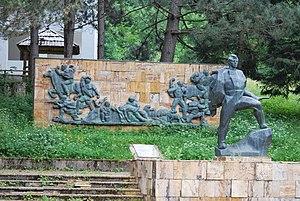
La République socialiste de Macédoine est une ancienne république socialiste membre de l'ancienne République fédérative socialiste de Yougoslavie. Après la transition du système socialiste à un régime parlementaire en 1990, la République modifie son nom en 1991 pour devenir la République de Macédoine. Avec le début de la dislocation de la Yougoslavie, elle déclare sa pleine indépendance le 8 septembre 1991.